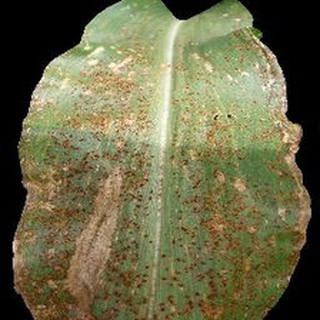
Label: corn_common_rust